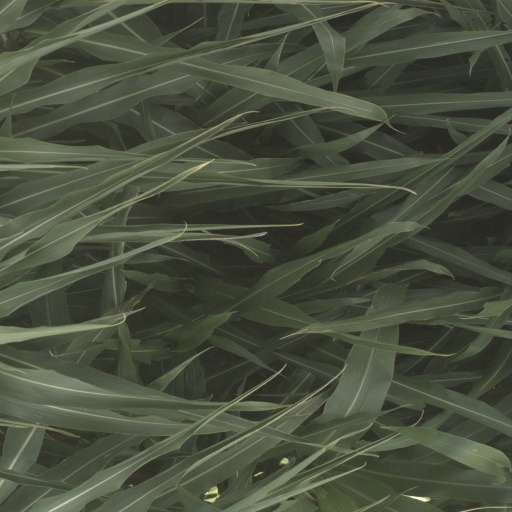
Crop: sorghum